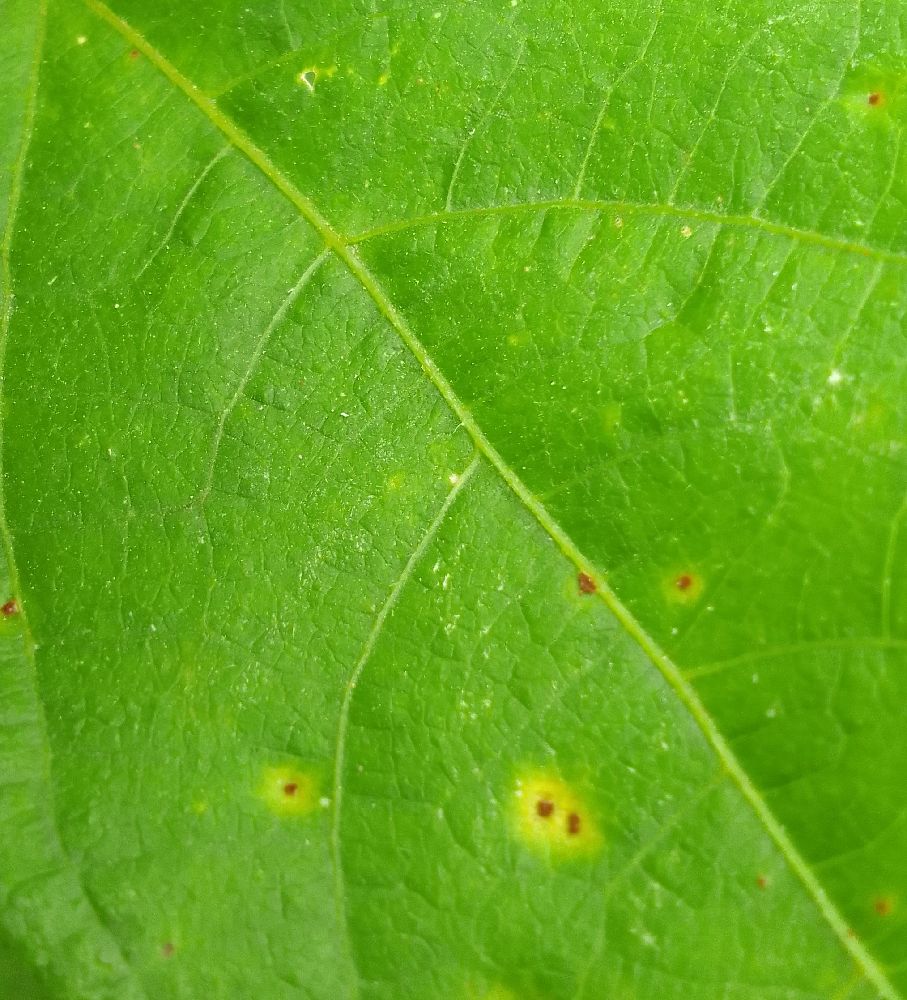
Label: rust